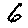
Label: 6